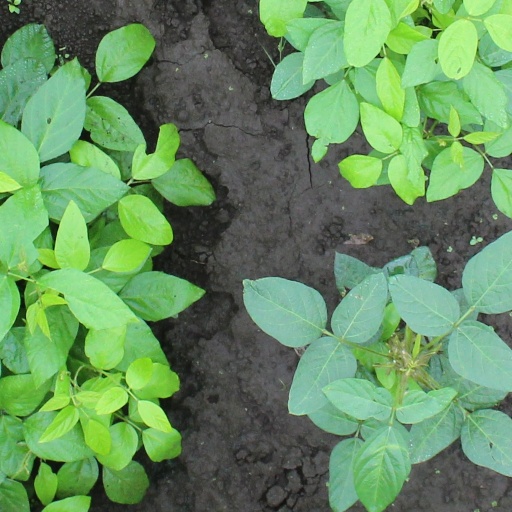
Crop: soybean